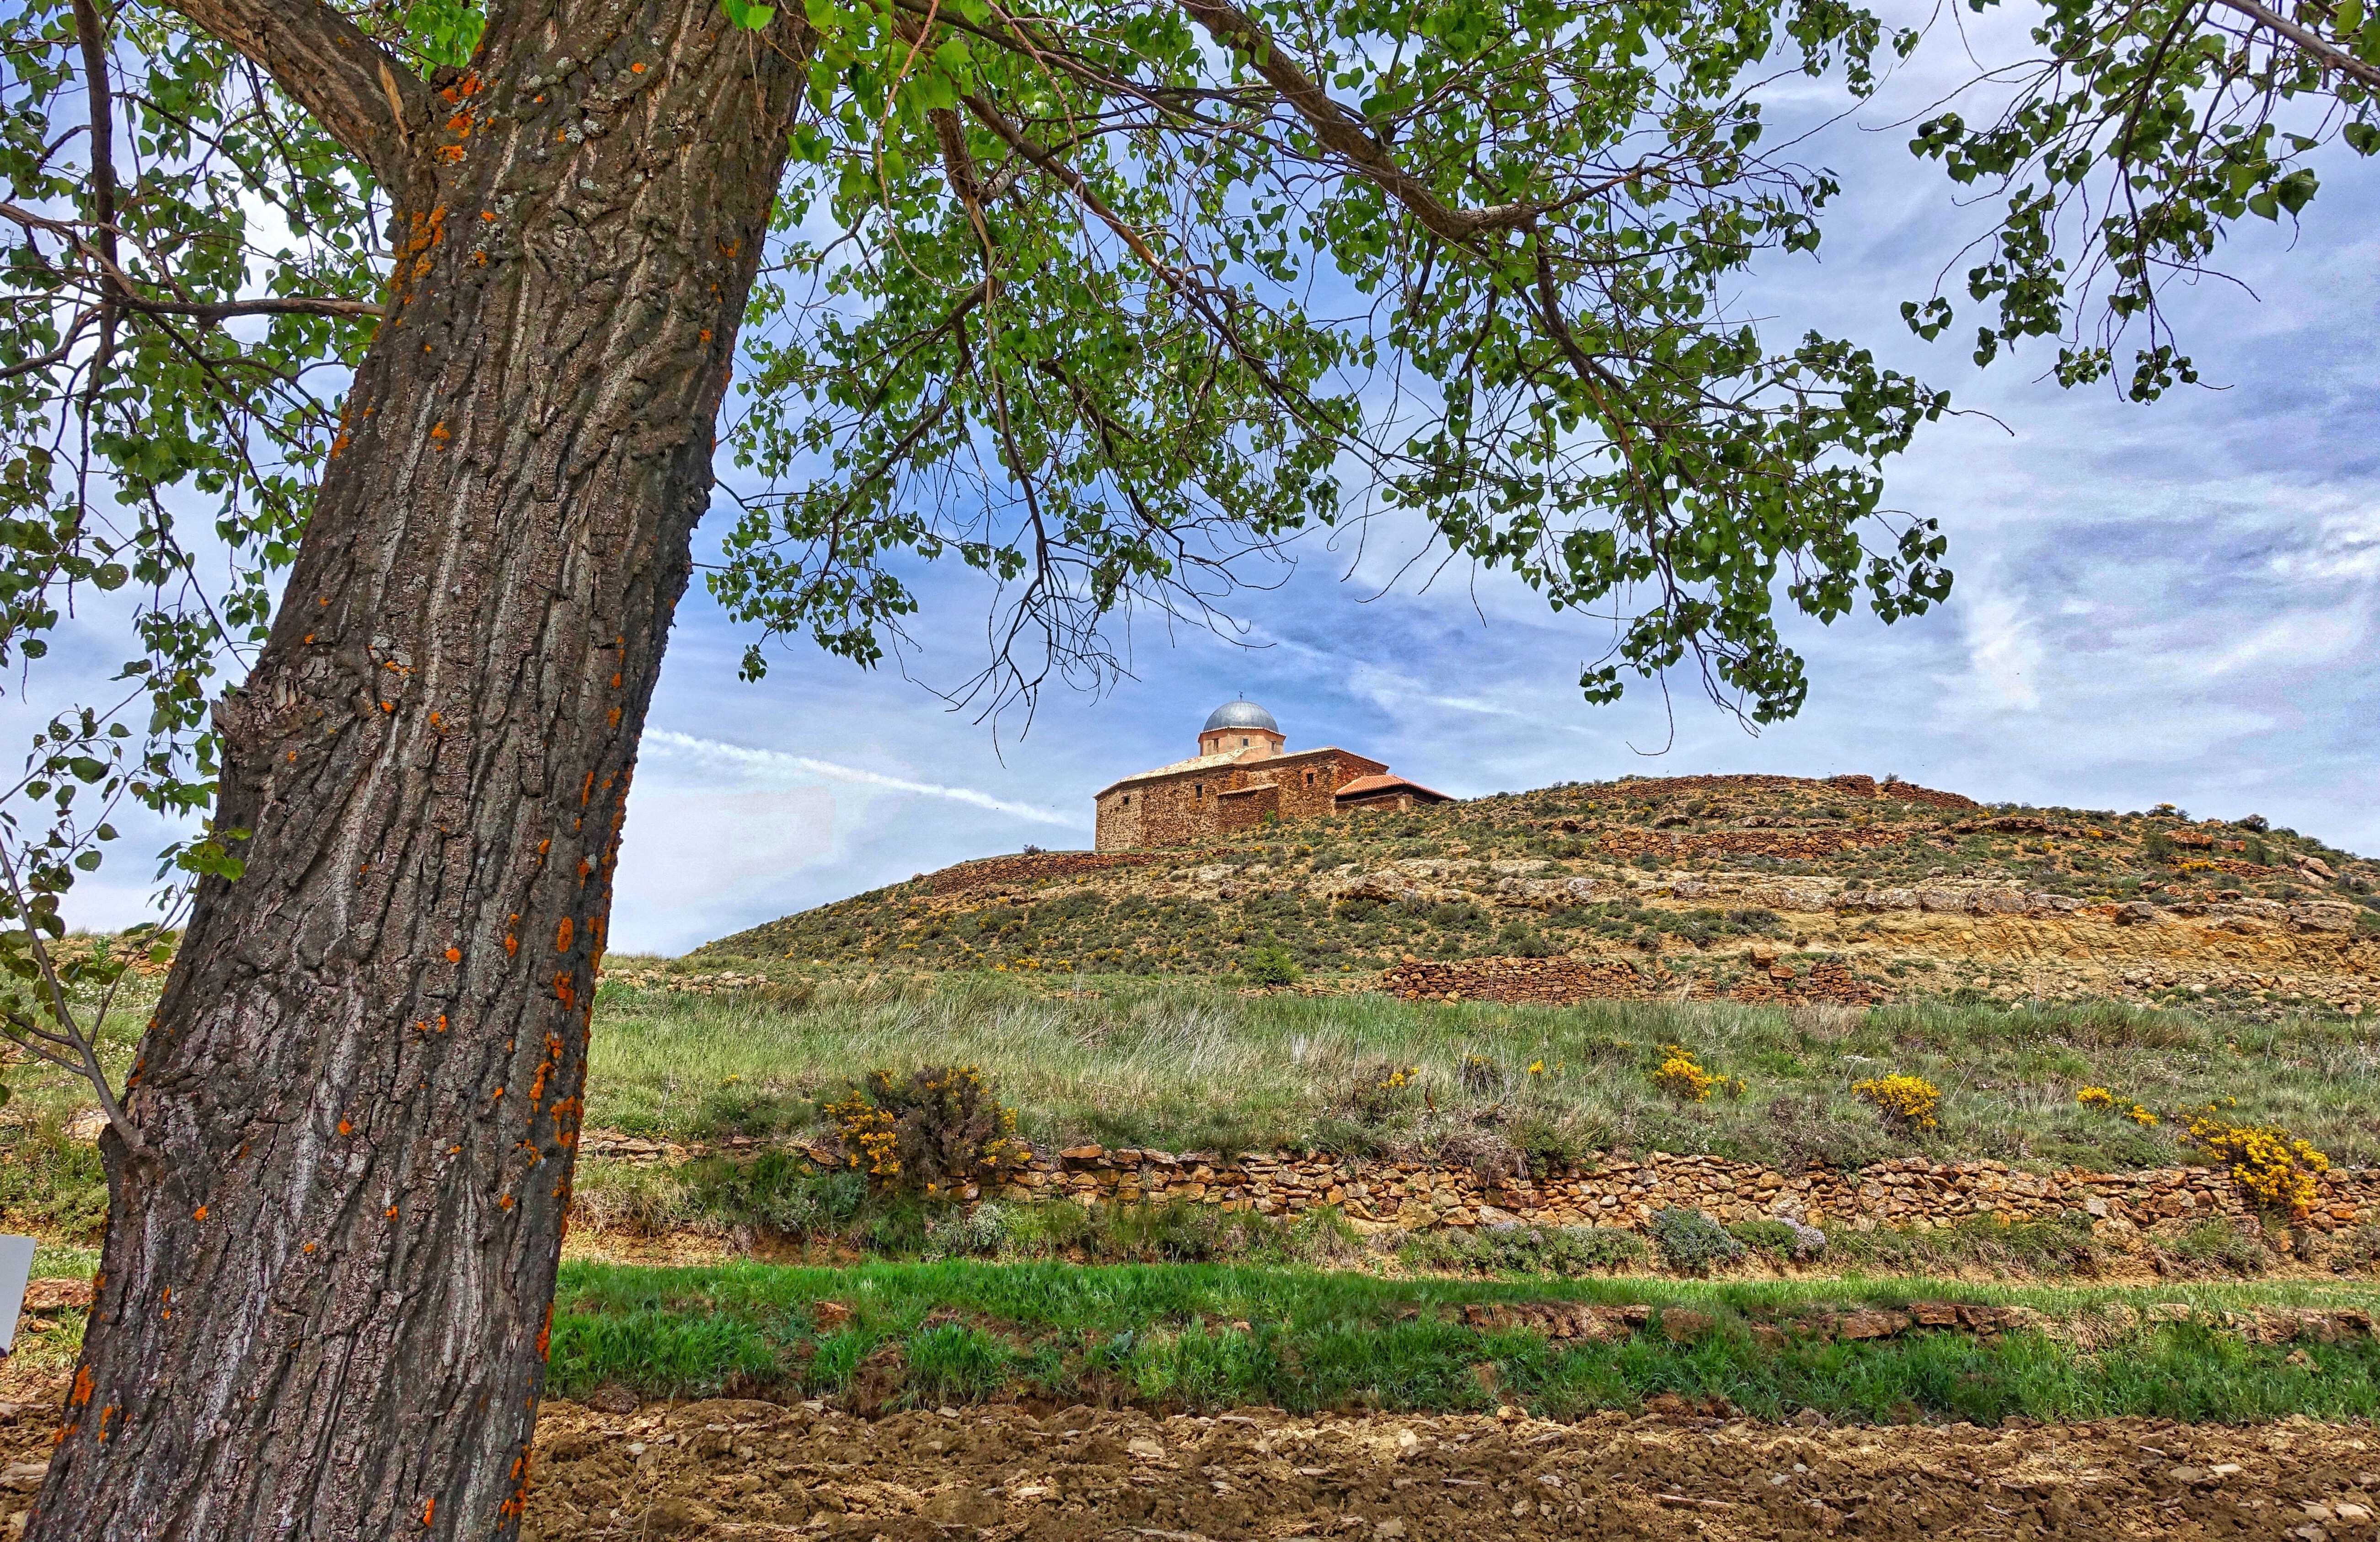
landscape, tree, architecture, plant, hill, flower, building, stone, autumn, fortification, fortress, ruins, woodland, habitat, ecosystem, rural area, natural environment, woody plant